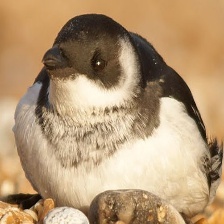
Species: LITTLE AUK
Scientific name: ALLE ALLE